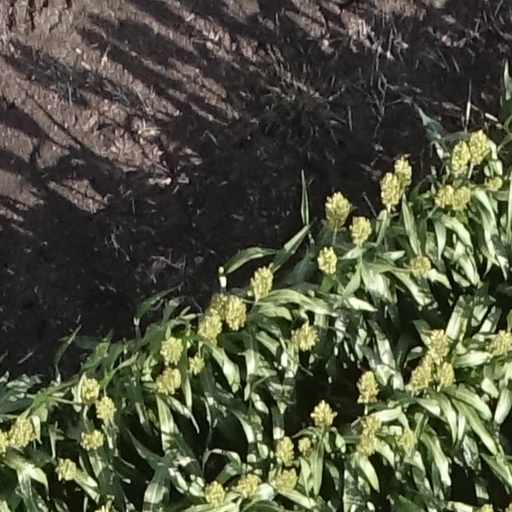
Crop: sorghum